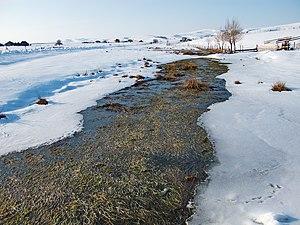
Pešter est un plateau karstique situé au sud-ouest de la Serbie, dans la région de la Raška. Il se trouve à une altitude comprise entre 900 et 1 200 m. Pour l'essentiel, le plateau est situé dans la municipalité de Sjenica, avec quelques prolongements dans les municipalités de Novi Pazar et de Tutin. Le nom de la région provient du mot pešter, terme slave pour désigner une « grotte ».